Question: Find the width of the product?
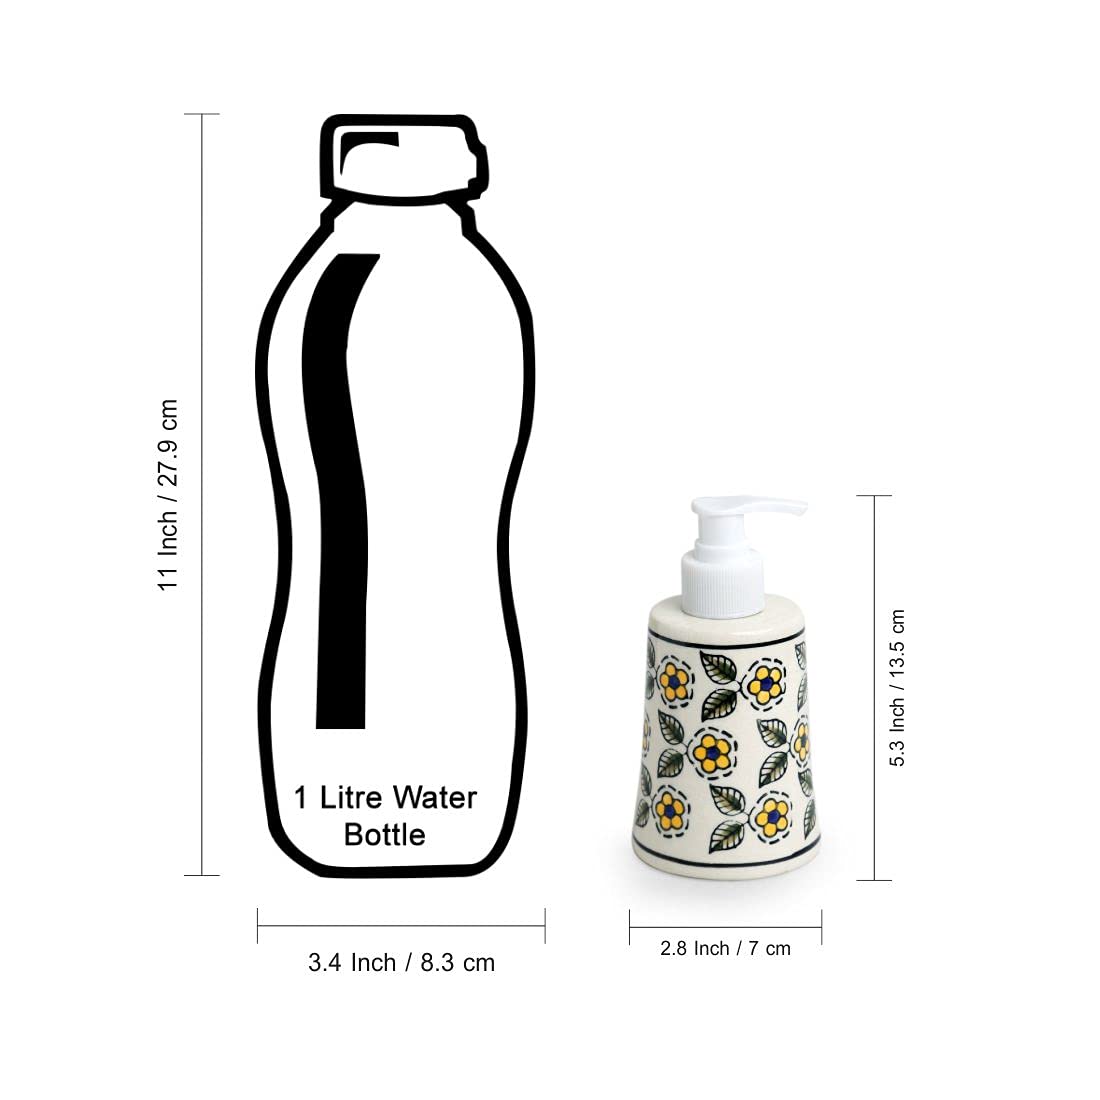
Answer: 2.8 inch